Christmas tree cultivation

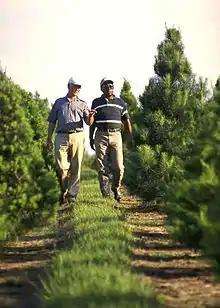
A Christmas tree farmer in the U.S. state of Florida explains the pruning and shearing process of cultivation to a government employee.

Christmas tree cultivation is an agricultural, forestry, and horticultural occupation which involves growing pine, spruce, and fir trees specifically for use as Christmas trees.